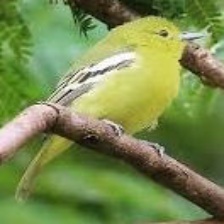
Species: COMMON IORA
Scientific name: AEGITHINA TIPHIA